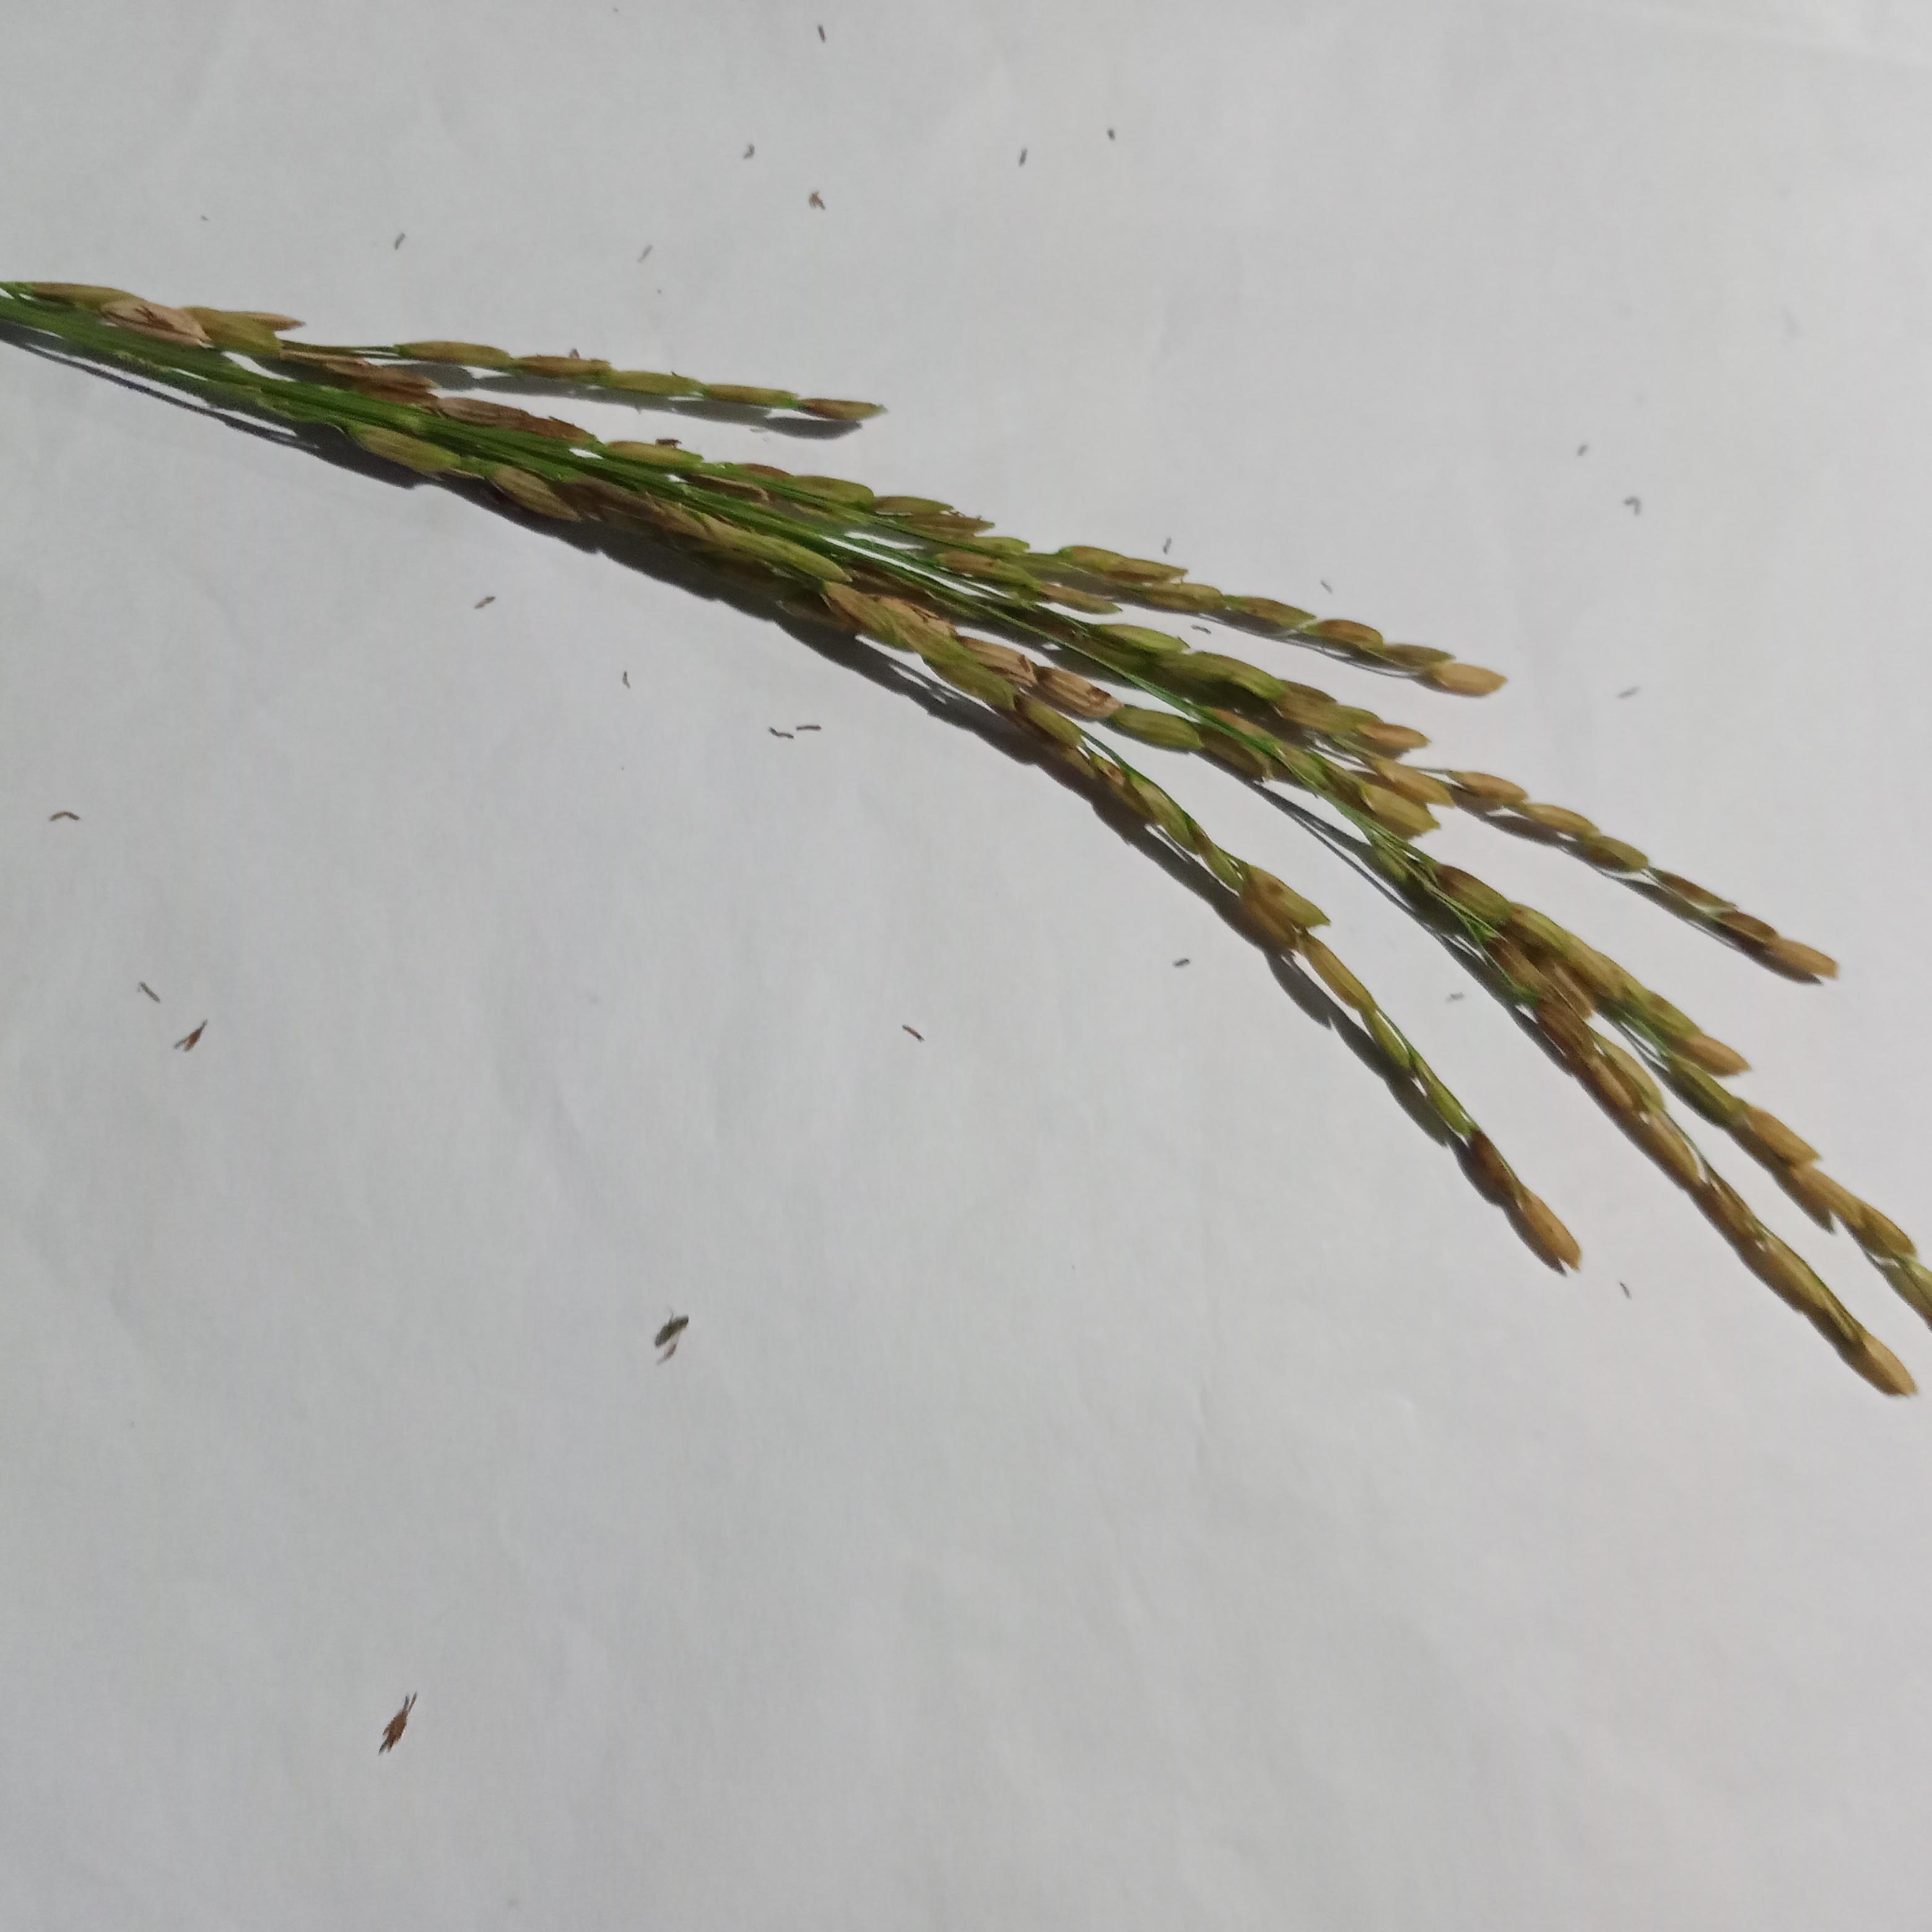
Label: Rice___Neck_Blast